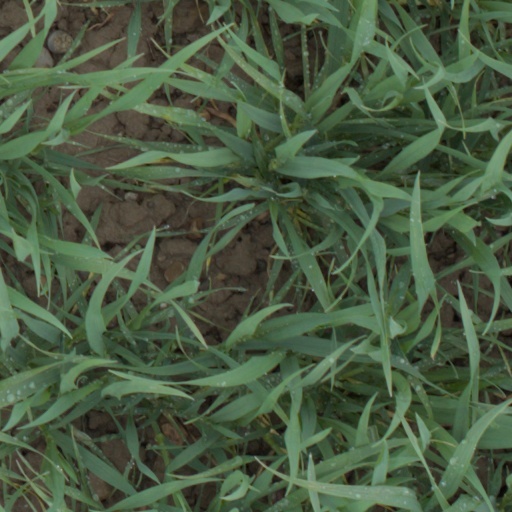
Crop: wheat